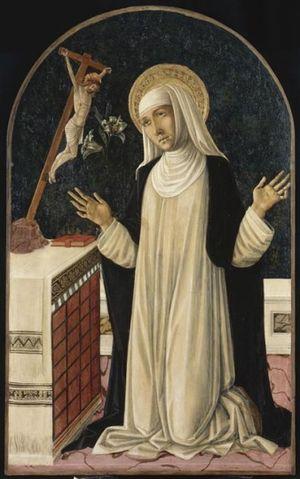
Dans l'église catholique, une vierge consacrée est une femme qui, par amour de Dieu, s'est engagée à vivre dans le célibat et la chasteté, et a été consacrée au nom du Seigneur par l’évêque de son diocèse de domicile.